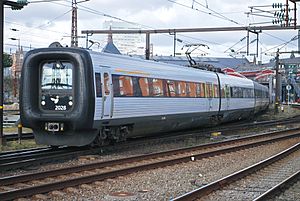
IR4 / Driftshistorie / ERK og ERF
ER 2028 afgår fra København H i 2009.
IR4, litreret ER-FR-FR-ER, er et elektrisk togsæt leveret til DSB af ABB Scandia i 1993-1997 i 44 eksemplarer. Togsættet er en videreudvikling af IC3, som det har mange designelementer tilfælles med, og ligesom IC3 er den maksimalt tilladte hastighed 180 km/t. Udvendigt adskiller IR4 sig fra IC3 bl.a. ved at have fire vogne og strømaftager på taget. Op til fem togsæt med en samlet toglængde på 382 meter kan sammenkobles med indbyrdes overgang. I daglig drift anvendes op til fire sammenkoblede togsæt på i alt 306 meter. Styresystemet muliggør kørsel med IC3 og IR4 i samme togstamme. I lighed med IC3 kan tog bestående af flere togsæt hurtigt samles og deles efter behov.